2014 FIA WTCC Race of Japan

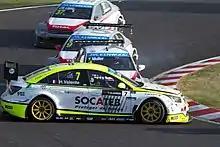
Muller hits Valente on lap 5.

Tarquini led Borković away from the start, at the end of the first lap Michelisz tapped the back of Borković forcing the Serbian driver to cut the chicane. On the second lap López had a moment at 130R and ran wide as he ran in the slipstream of his Citroën teammates, Loeb ahead of him did the same on the following lap. On lap five Loeb braked too late into the hairpin, at the same time Muller ran into the back of Valente who suffered rear suspension failure in the collision and slowed. As Muller and Loeb slowed, López was able to catch and pass Loeb to move up to sixth place. Borković began to close in on Tarquini in the last few laps but Tarquini held on to take the win with Borković leading Michelisz across the line. John Filippi was the Yokohama Trophy winner for then first time in 2014.